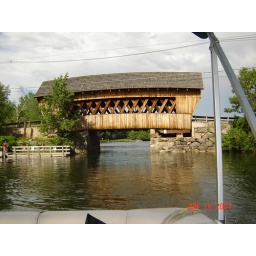
We went under this bridge in the boat and through it on the bikes. It was beautiful.